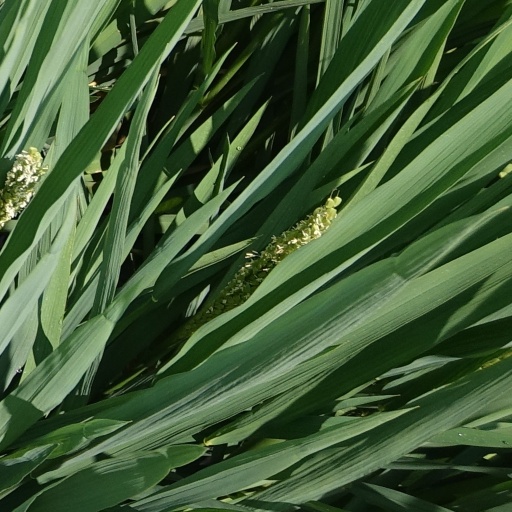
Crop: rice